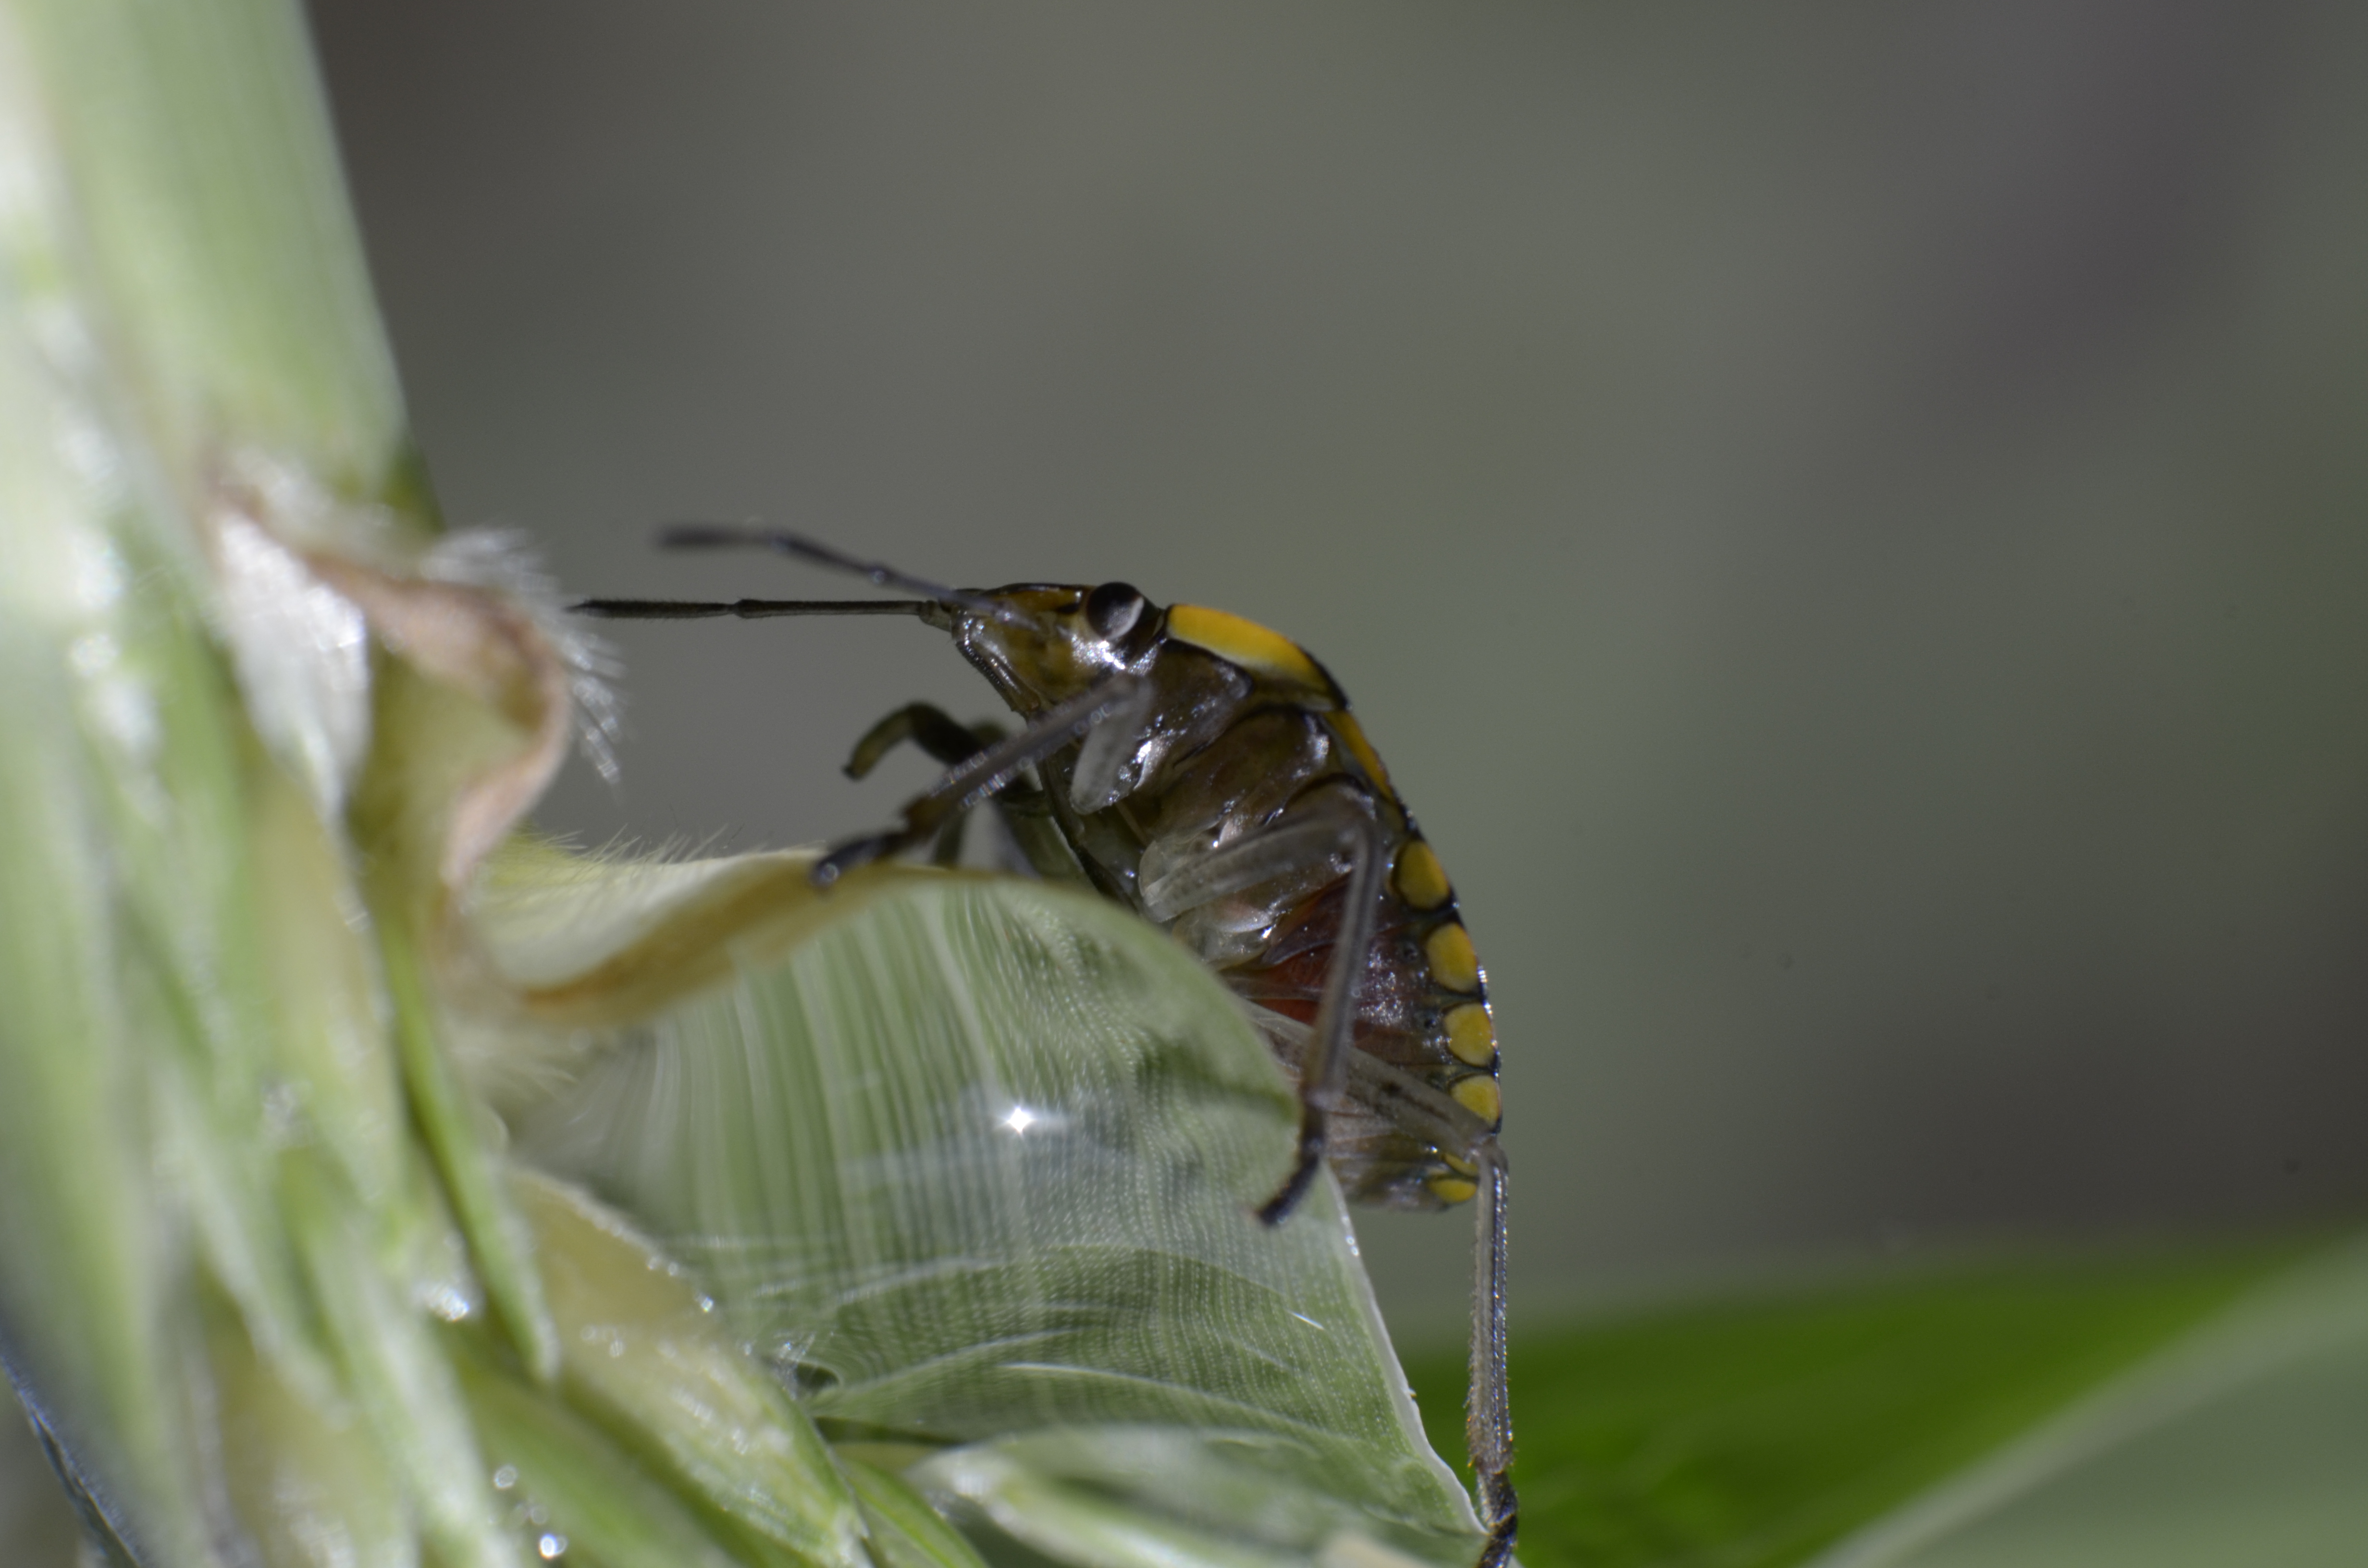
nature, photography, leaf, flower, fly, green, insect, fauna, invertebrate, close up, macro photography, arthropod, plant stem, true bugs